David Irving

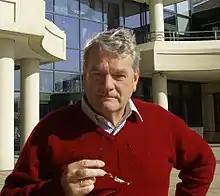
Irving at the National Archives of the United Kingdom, 2003

Over the years, Irving's stance on the Holocaust has changed. Since the late 1970s, he has either questioned or denied Hitler's involvement in the Holocaust and whether or not the Nazis had a plan to exterminate the Jews of Europe.